Sanathnagar

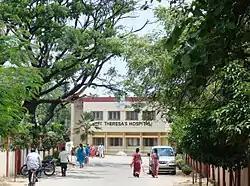
St. Theresa's Hospital, one of the earliest hospitals in the area

St. Theresa's Hospital is one of the oldest hospitals in the area. This hospital has recently undergone renovations to accommodate more wards. The government owned ESI hospital is also present here. A chest hospital, a TB hospital, and a hospital for mental health are among the other government institutions located near the suburb, providing health care for the poor.